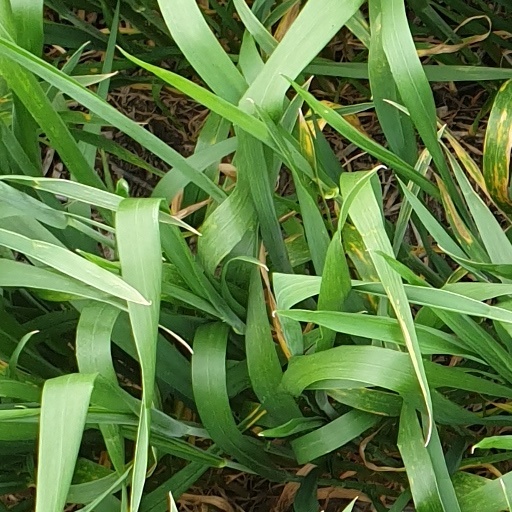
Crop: wheat